Indigenous peoples in Canada

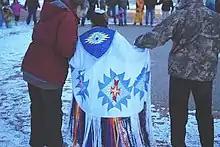
A young Métis girl wearing a traditional shawl

Indian reserves, established in Canadian law by treaties such as Treaty 7, are lands of First Nations recognized by non-Indigenous governments. Some reserves are within cities, such as the Opawikoscikan Reserve in Prince Albert, Saskatchewan, Wendake in Quebec City or Enoch Cree Nation 135 in the Edmonton Metropolitan Region. There are more reserves in Canada than there are First Nations, which were ceded multiple reserves by treaty. Indigenous people currently work in a variety of occupations and may live outside their ancestral homes. The traditional cultures of their ancestors, shaped by nature, still exert a strong influence on them, from spirituality to political attitudes. National Indigenous Peoples Day is a day of recognition of the cultures and contributions of the First Nations, Inuit and Métis peoples of Canada. The day was first celebrated in 1996, after it was proclaimed that year, by then Governor General of Canada, Roméo LeBlanc, to be celebrated on June 21 annually. Most provincial jurisdictions do not recognize it as a statutory holiday.